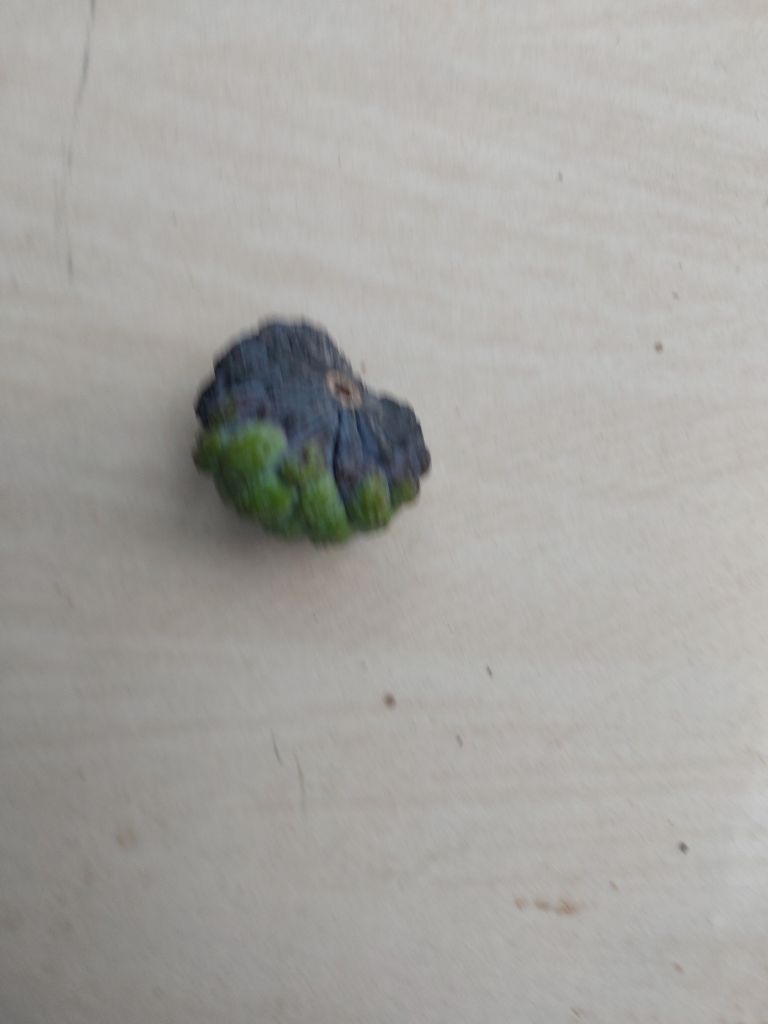
Disease label: Blank Canker